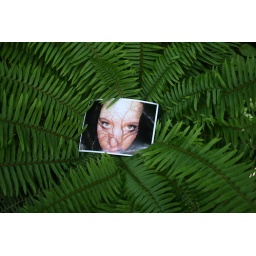
forest girl in fronds